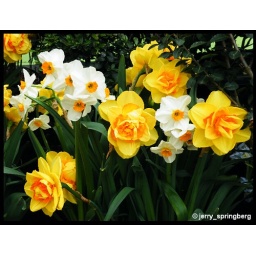
Beautiful exposition of flowers of the spring in the gardens of the castle of Groot-Bijgaarden at 7 km from the center of Brussels - Belgium